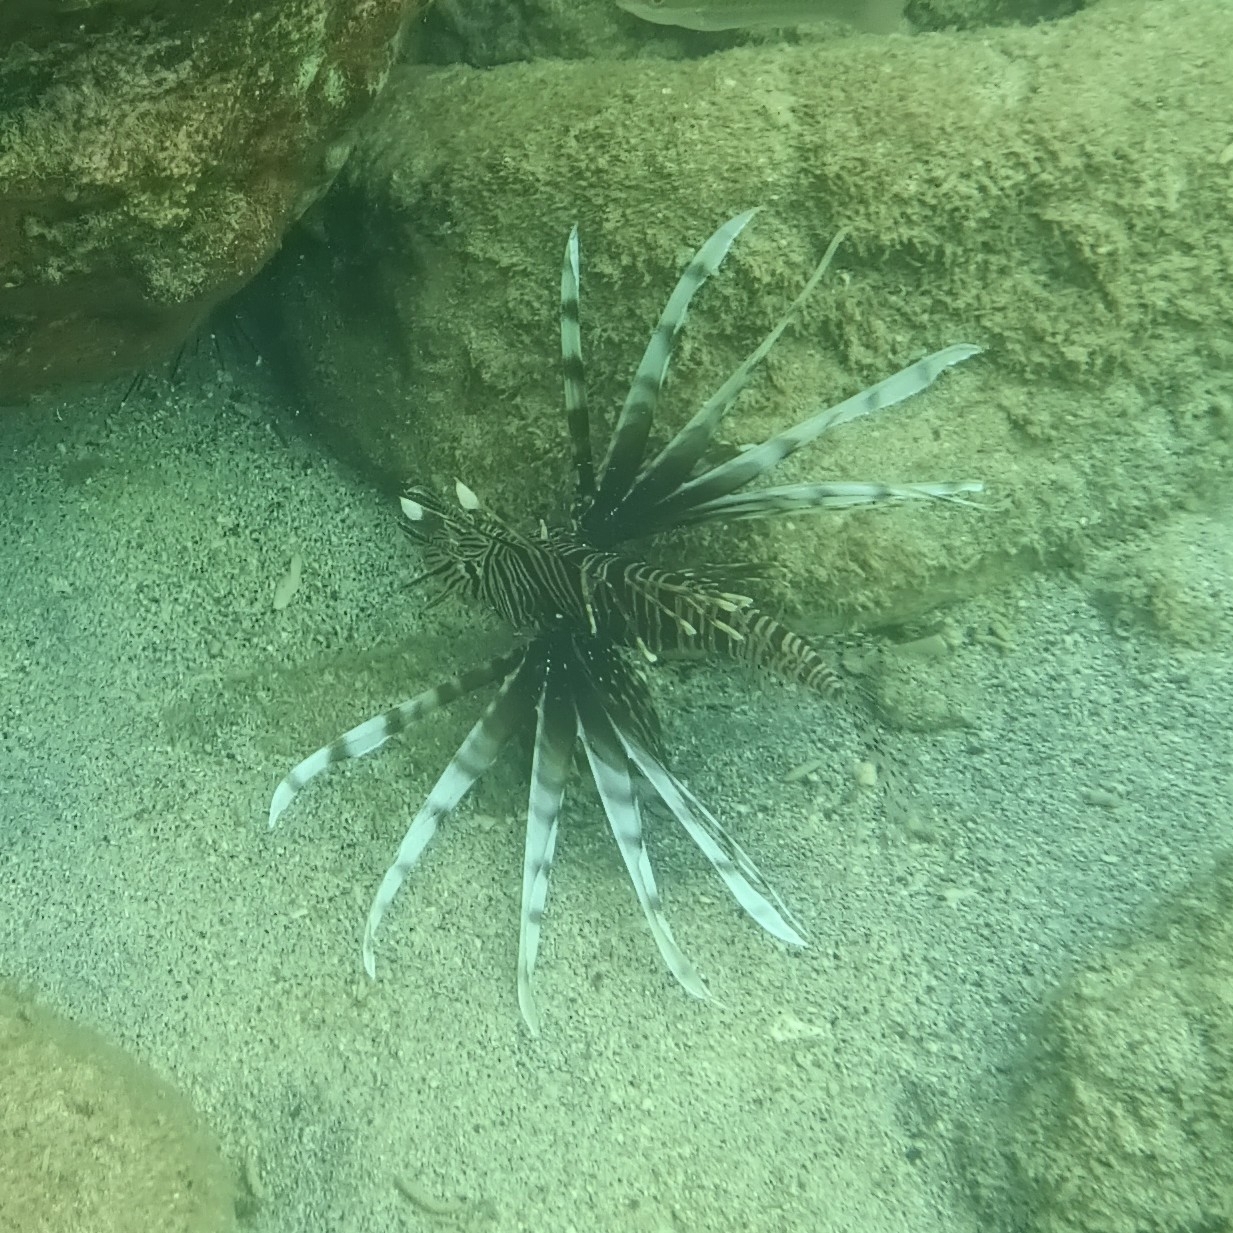
Pterois volitans (Red Lionfish)